Lihyan

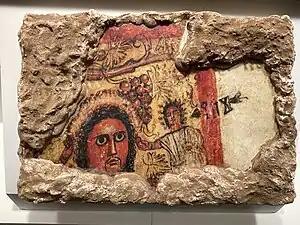
Fragment of a coloured wall painting of a notable, flanked on both sides with maidens who are crowning him with a wreath of grapes. Inscribed to the right is the word “Zaki” (Arabic for “pure”), 1st–2nd century AD, 53x36, Qaryat al-Faw, residential district

Situated in Wadi al-Qura within modern al-ʿUla, al-Khuraybah is believed to be ancient Dadān—a significant hub of culture and commerce in ancient northwest Arabia. It thrived in the 1st millennium BC, fostering through the development of long-distance trade along the ‘Incense Road,’ acting as an important and strategic trade link connecting ancient South Arabia with Egypt, the Levant, and Mesopotamia. Dadān served as the capital for two successive kingdoms: the local kingdom of Dadān, in the early/mid-1st millennium BC, and the larger kingdom of Lihyan, which ruled over a broader domain in northwest Arabia.